2022 Serbian general election

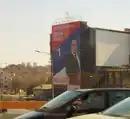
A billboard featuring Miša Vacić

SNS and its coalition partners secured a supermajority in the parliament after the 2020 parliamentary election, with no official opposition represented in the parliament itself. In early May 2021, Vučić sent a proposal to Aleksandar Šapić, the leader of the Serbian Patriotic Alliance (SPAS), about the merger of two parties. Šapić announced his willingness to merge his party into SNS, and the merge occurred on 26 May. He was subsequently promoted to vice-president of SNS, while its MPs joined the SNS-led parliamentary group in early June. SNS had also affirmed its position to continue their cooperation with SPS. After a meeting in January 2022, it was announced to the public that they would participate with a joint presidential candidate while participating on separate ballot lists for the parliamentary election. In February, Dačić was chosen as the SPS ballot representative, while Vučić was chosen as SNS ballot representative.